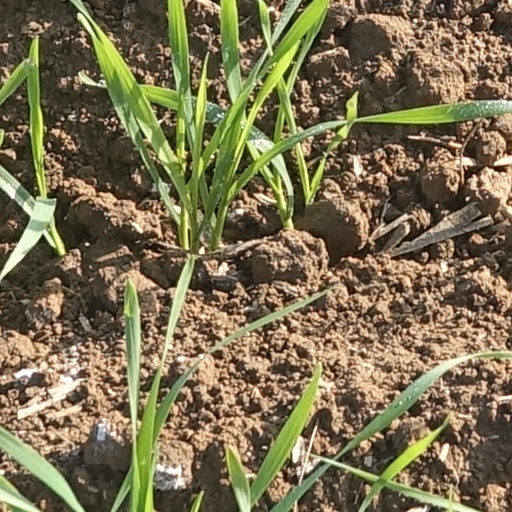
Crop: wheat